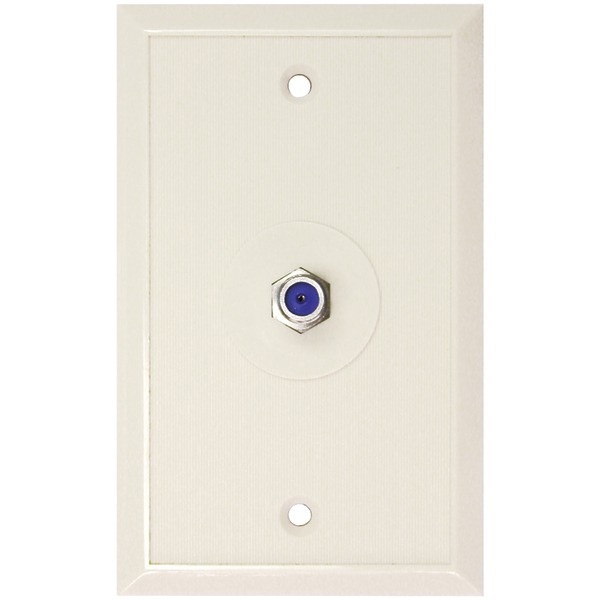
WHITE WALL PLATE W/1 F-81
EAGLE ASPEN 500273 3GHz Wall Plate • Wall plate with F81 connector;• DIRECTV(R) approved;• Comes preassembled with barrel connectors ;• Individually bagged with mounting screws;• White; TV, Projector & Home Theater Accessories Cables, Connectors & Accessories Wall Plates & Accessories Brand: EAGLE ASPEN(R) UPC: 601430000000 Dimensions: 4.5L X 2.75W X 1.25H Weight: 0.0932 Estimated Ship Weight: 0.1
Brand: PTR
Category: Electronics > Video > Satellite & Cable TV > Cable TV Receivers